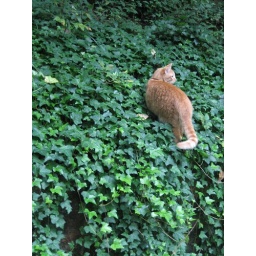
orange cat in ivy